Altai Uriankhai

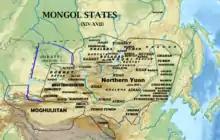
Location of the Altai Uriankhai

The Altai Uriankhai refers to a Mongol tribe around the Altai Mountains that was organized by the Qing dynasty. They now form a subgroup in western Mongolia and eastern Xinjiang.